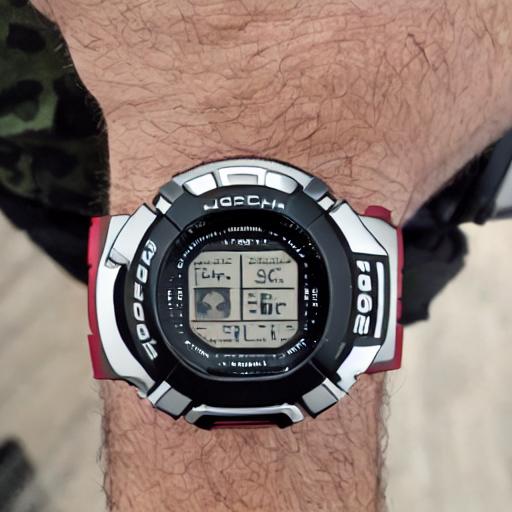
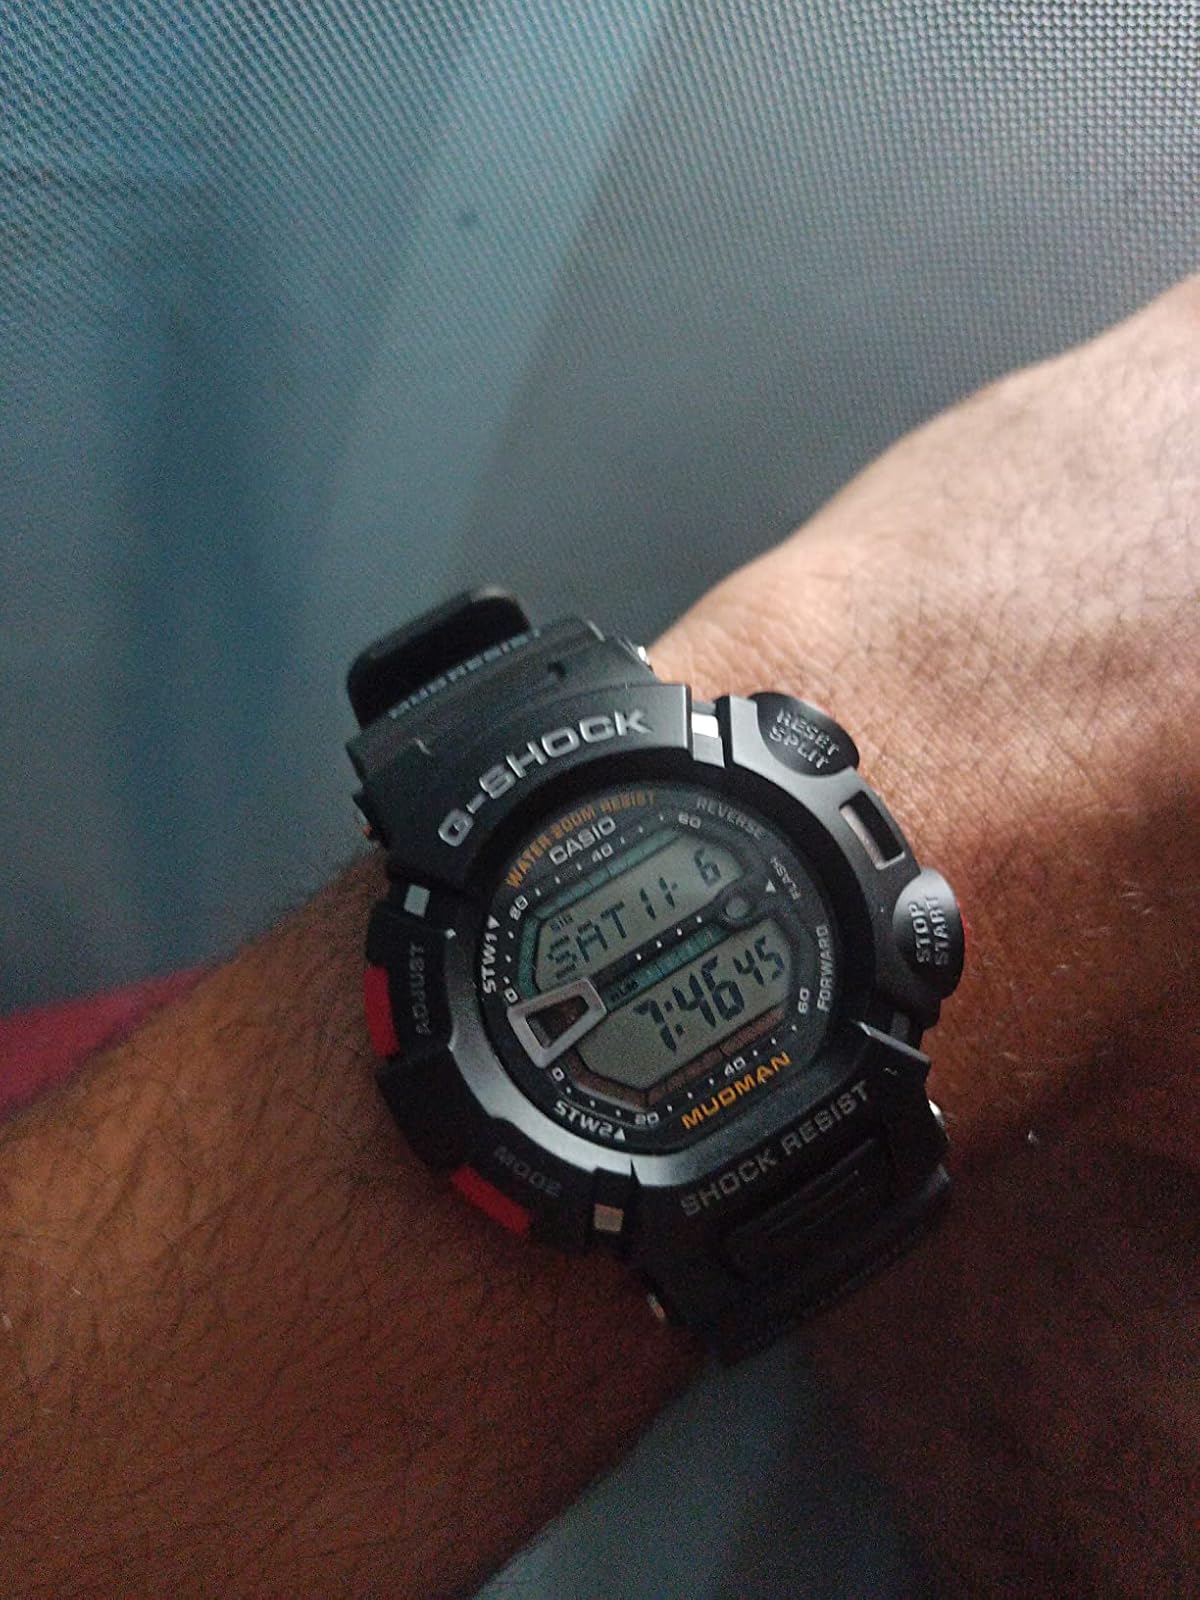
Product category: accessories_watch
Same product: no